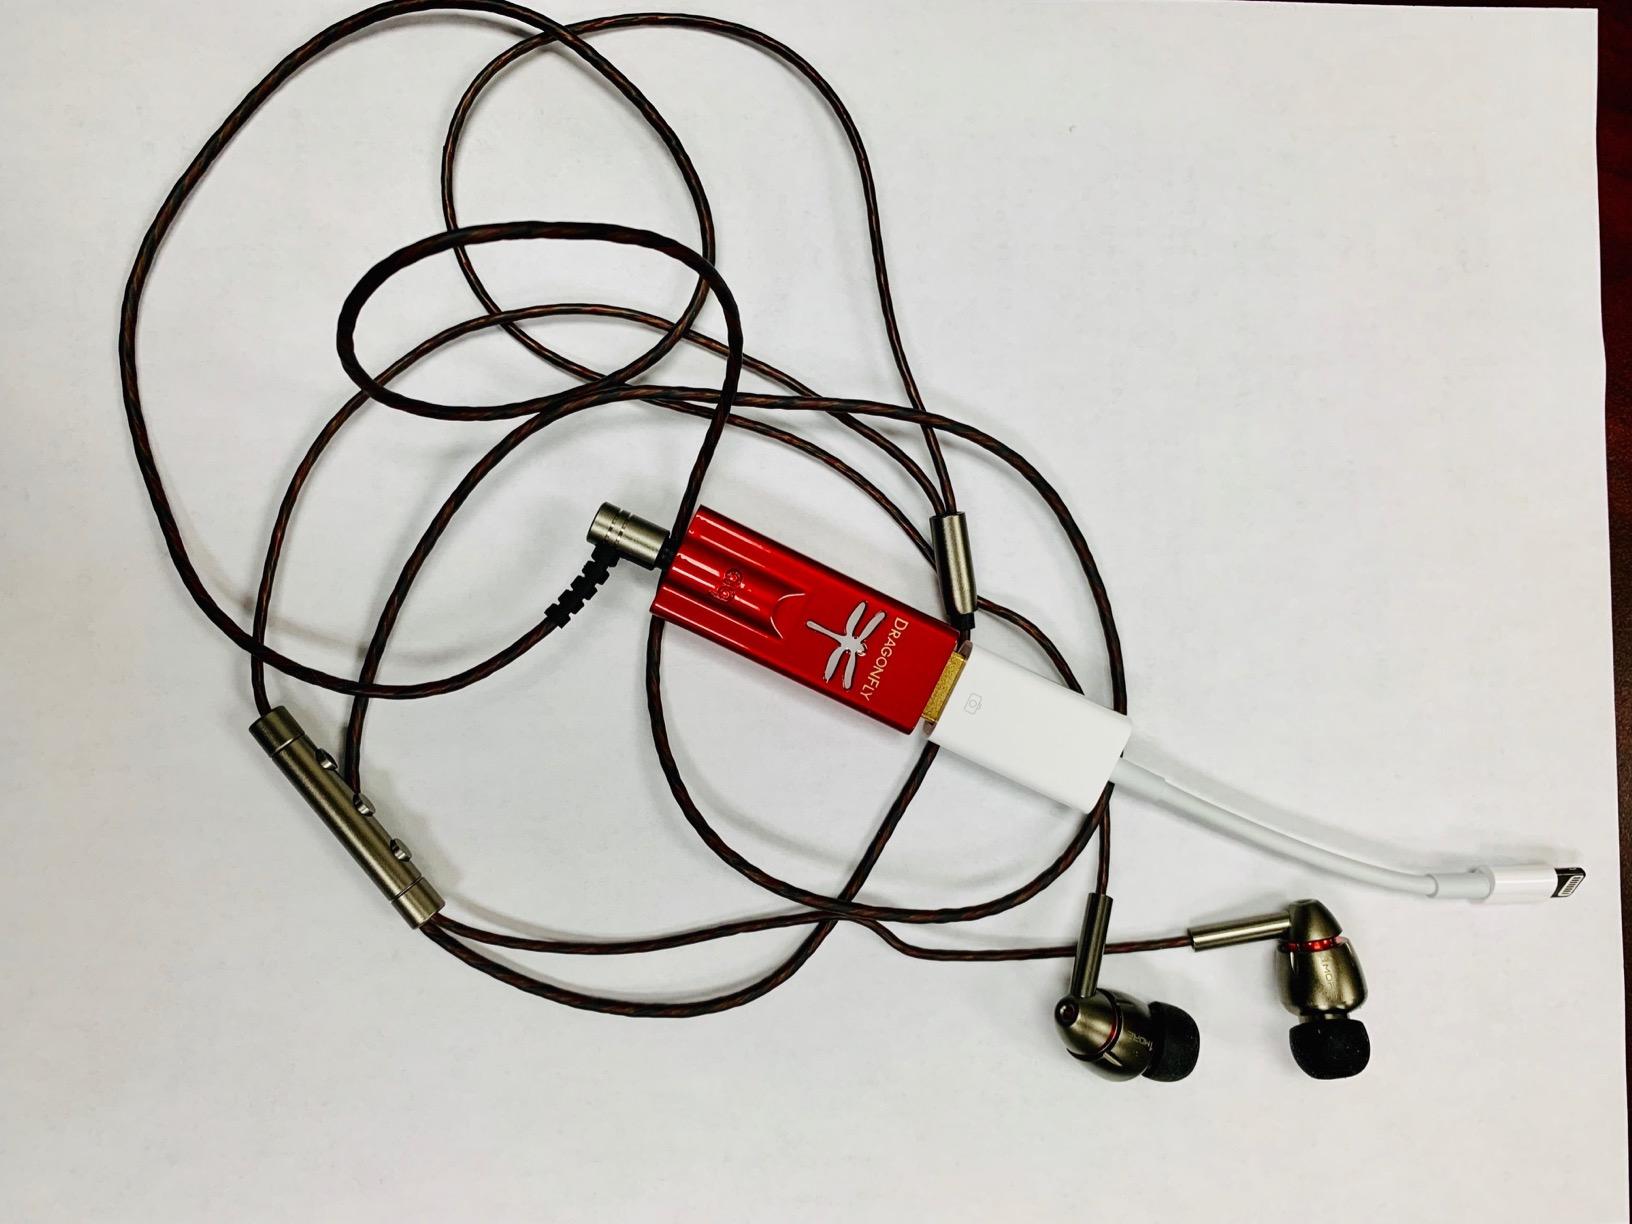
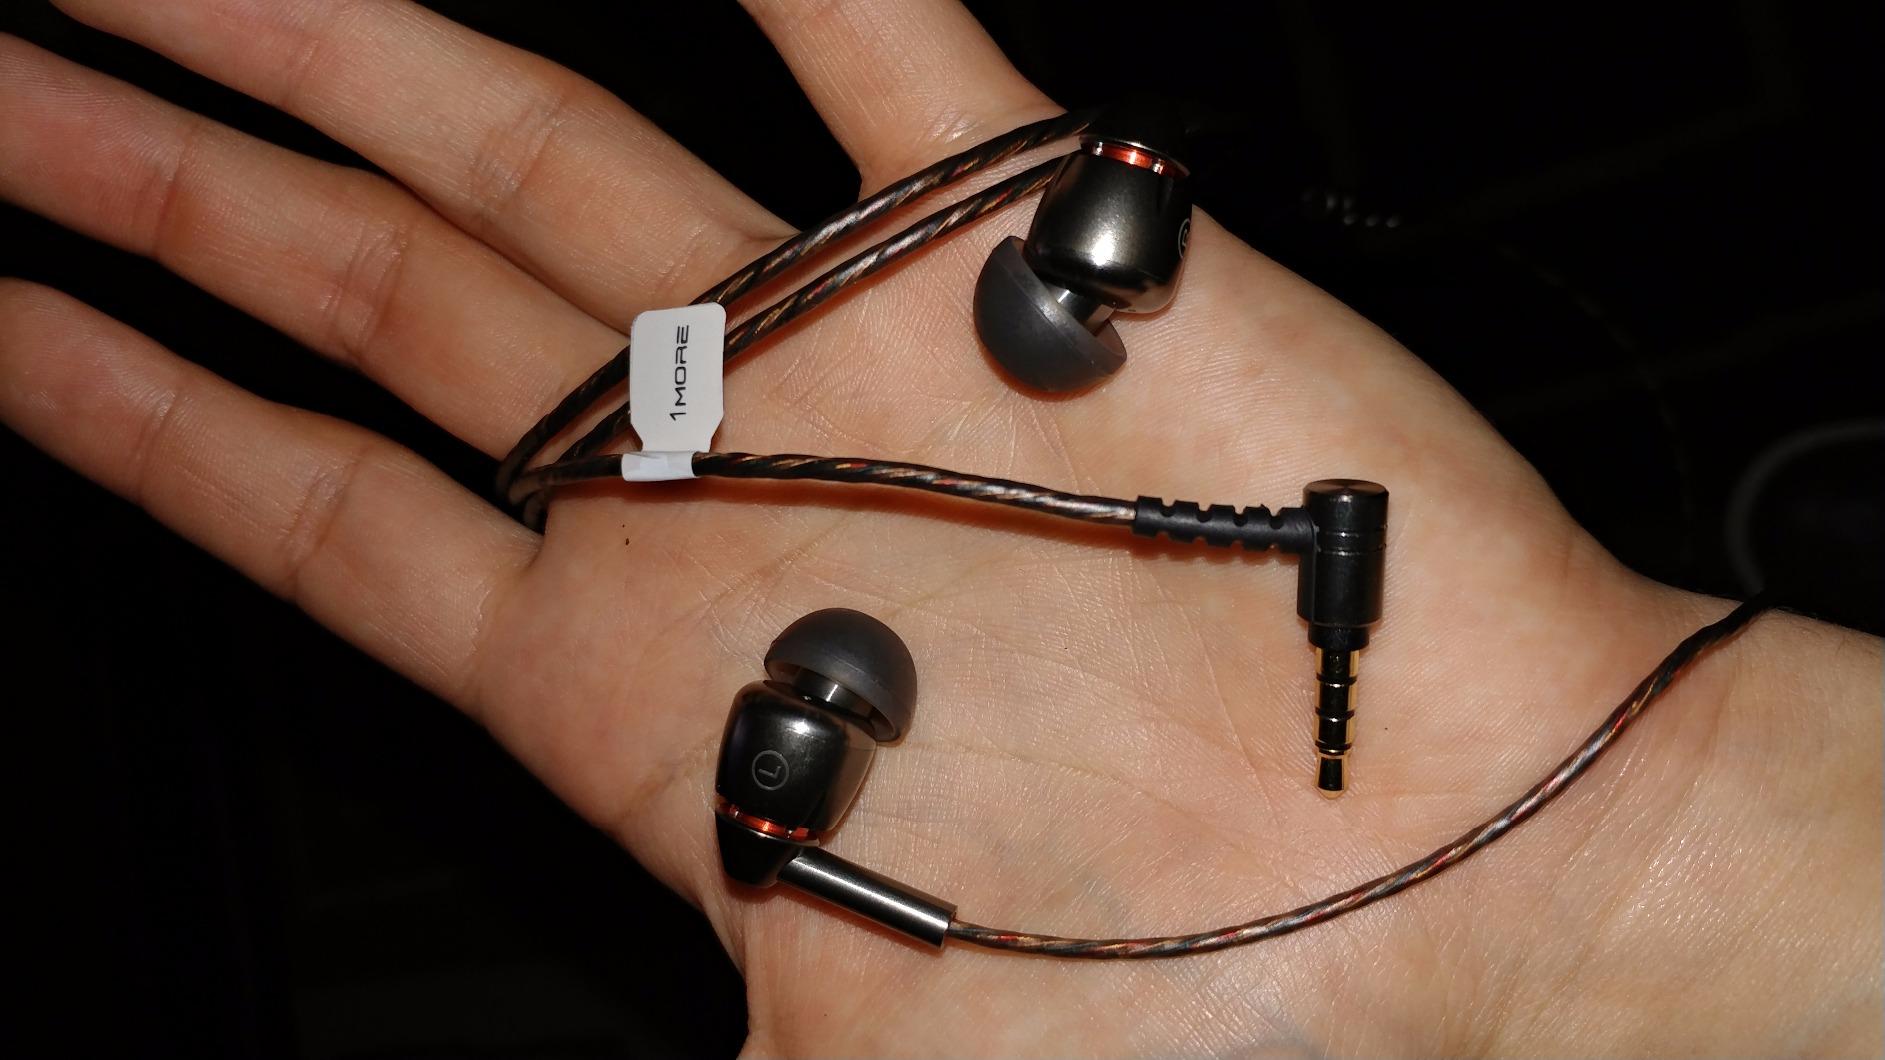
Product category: headphones
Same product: yes